Trent Ashby

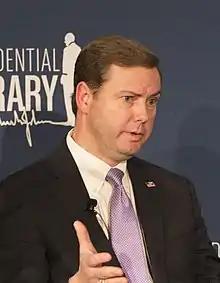

Trenton Edward Ashby (born October 9, 1972) is an American politician in the state of Texas, who currently represents District 9 of the Texas House of Representatives. He previously represented District 57, which at that time was composed of Angelina County, Houston County, Leon County, Madison County, San Augustine County, and Trinity County. Prior to being a state representative, Ashby was a local politician and business owner.